Mary Stuart, Countess of Bute

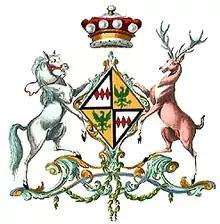
Coat of arms of Baroness Mount Stuart

Lady Bute was born in Constantinople in 1718, the only daughter of Sir Edward Wortley Montagu and Lady Mary Pierrepont, the daughter of Evelyn Pierrepont, 1st Duke of Kingston-upon-Hull. She was born during her father's tenure as ambassador to the Ottoman Empire, which her mother wrote about in her Letters from Turkey. Lady Bute later burned the diaries of her mother, much to the dismay and disapproval of historians.